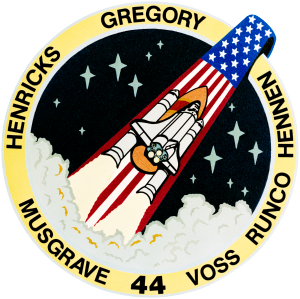
STS-48
STS-44
STS-48 var rumfærgen Discovery 13. rumfærge-mission. Den blev opsendt d. 12. september 1991 og vendte tilbage den 18. september 1991.